Answer in natural language. Considering the relative positions, where is black modern high-back chair (highlighted by a red box) with respect to bluegrey rectangular table (highlighted by a green box)? Choose between the following options: left or right
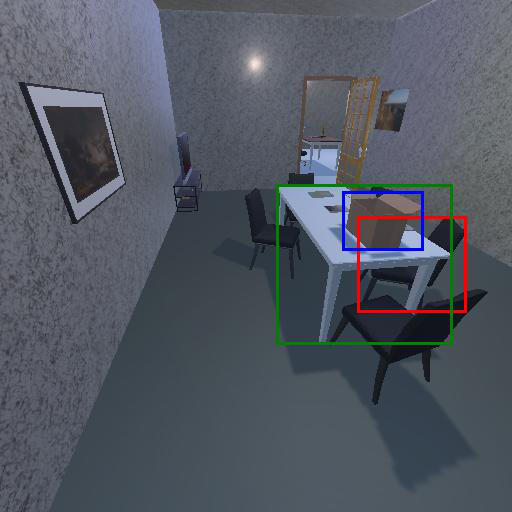
<answer>right</answer>